Clonazepam

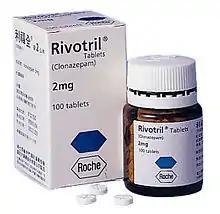
Brand name clonazepam tablets

It is marketed under the brand name Rivotril by Roche in Argentina, Australia, Austria, Bangladesh, Belgium, Brazil, Canada, Colombia, Costa Rica, Croatia, the Czech Republic, Denmark, Estonia, Germany, Hungary, Iceland, Ireland, Italy, China, Mexico, the Netherlands, Norway, Portugal, Peru, Pakistan, Romania, Serbia, South Africa, South Korea, Spain, Turkey, and the United States; Emcloz, Linotril, Lonazep, Clotrin and Clonotril in India and other parts of Europe; under the name Riklona in Indonesia and Malaysia; and under the brand name Klonopin by Roche in the United States. Other names, such as Antelepsin, Clonoten, Ravotril, Rivotril, Iktorivil, Clonex (Israel), Paxam, Petril, Naze, Zilepam and Kriadex, are used throughout the world. In August 2021, Roche Australia transferred Rivotril to Pharmaco Australia Ltd.